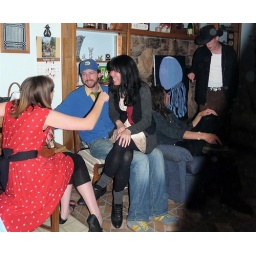
cue: cute girls in leggings, weird cowboy guy who no one knew, really creepy shadow.